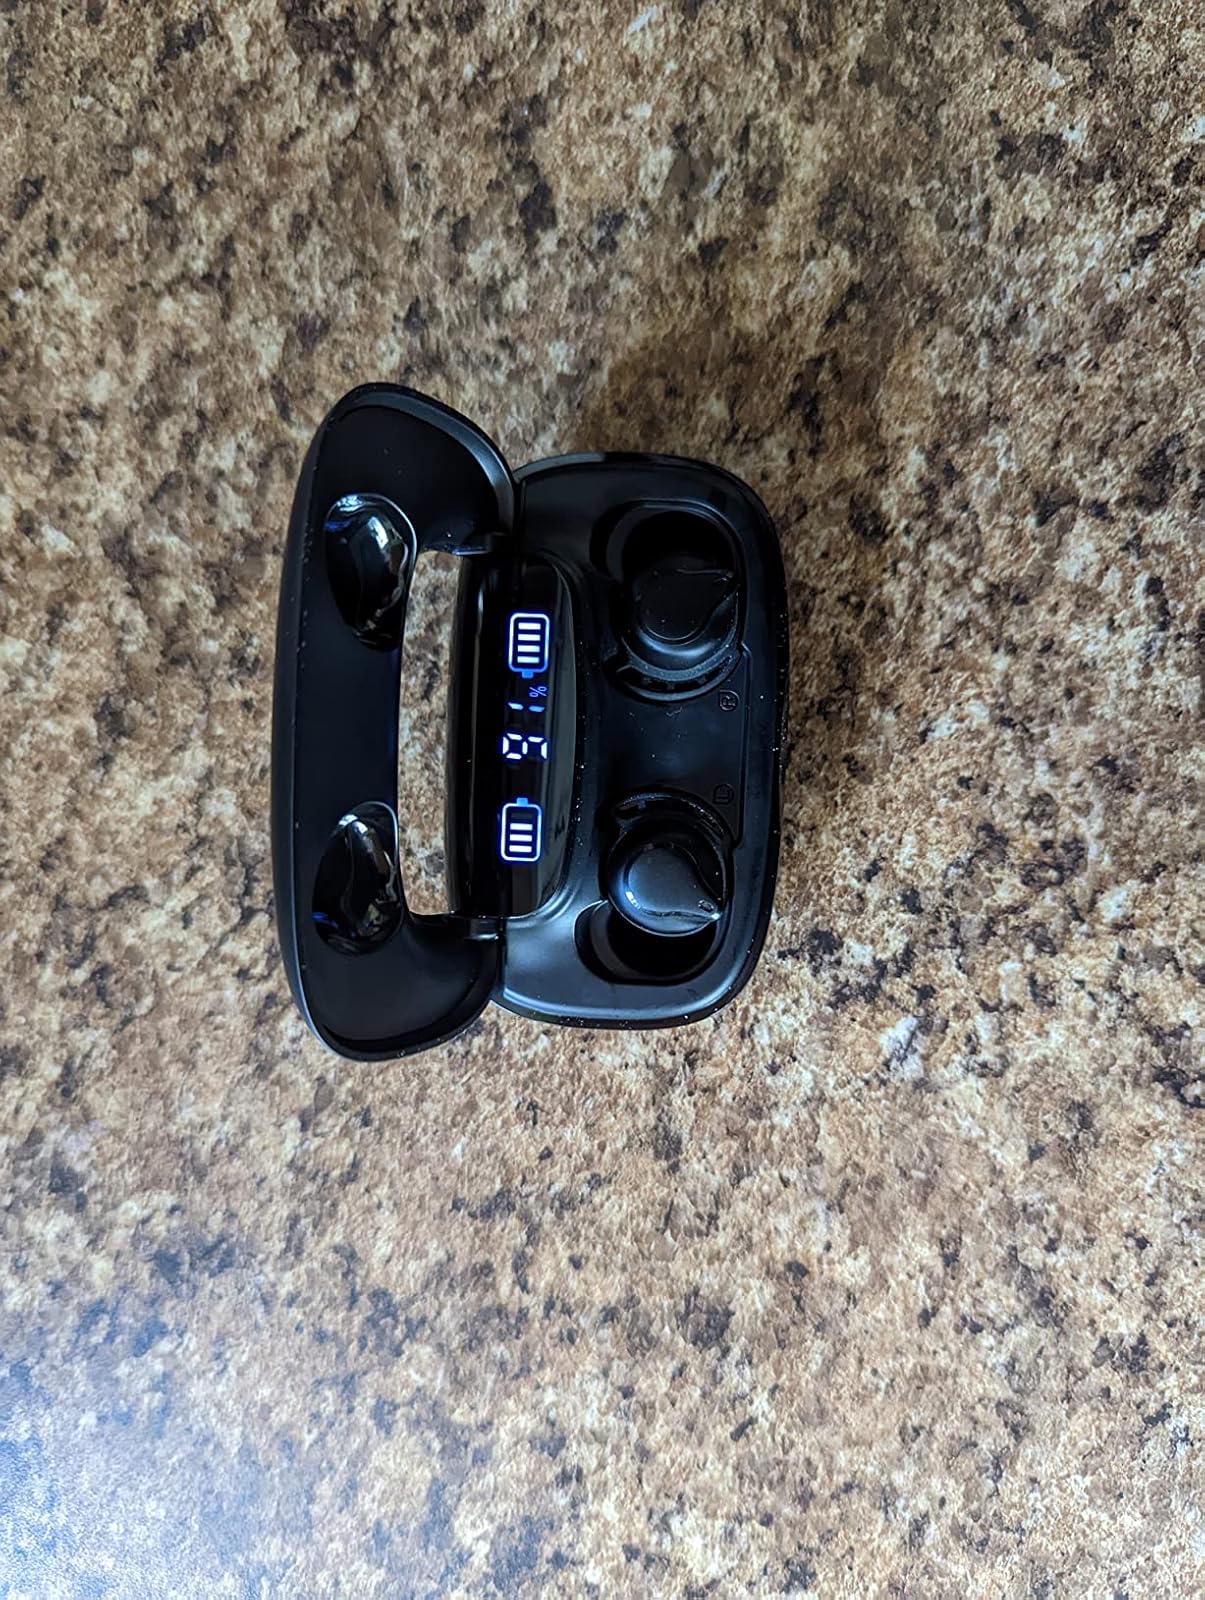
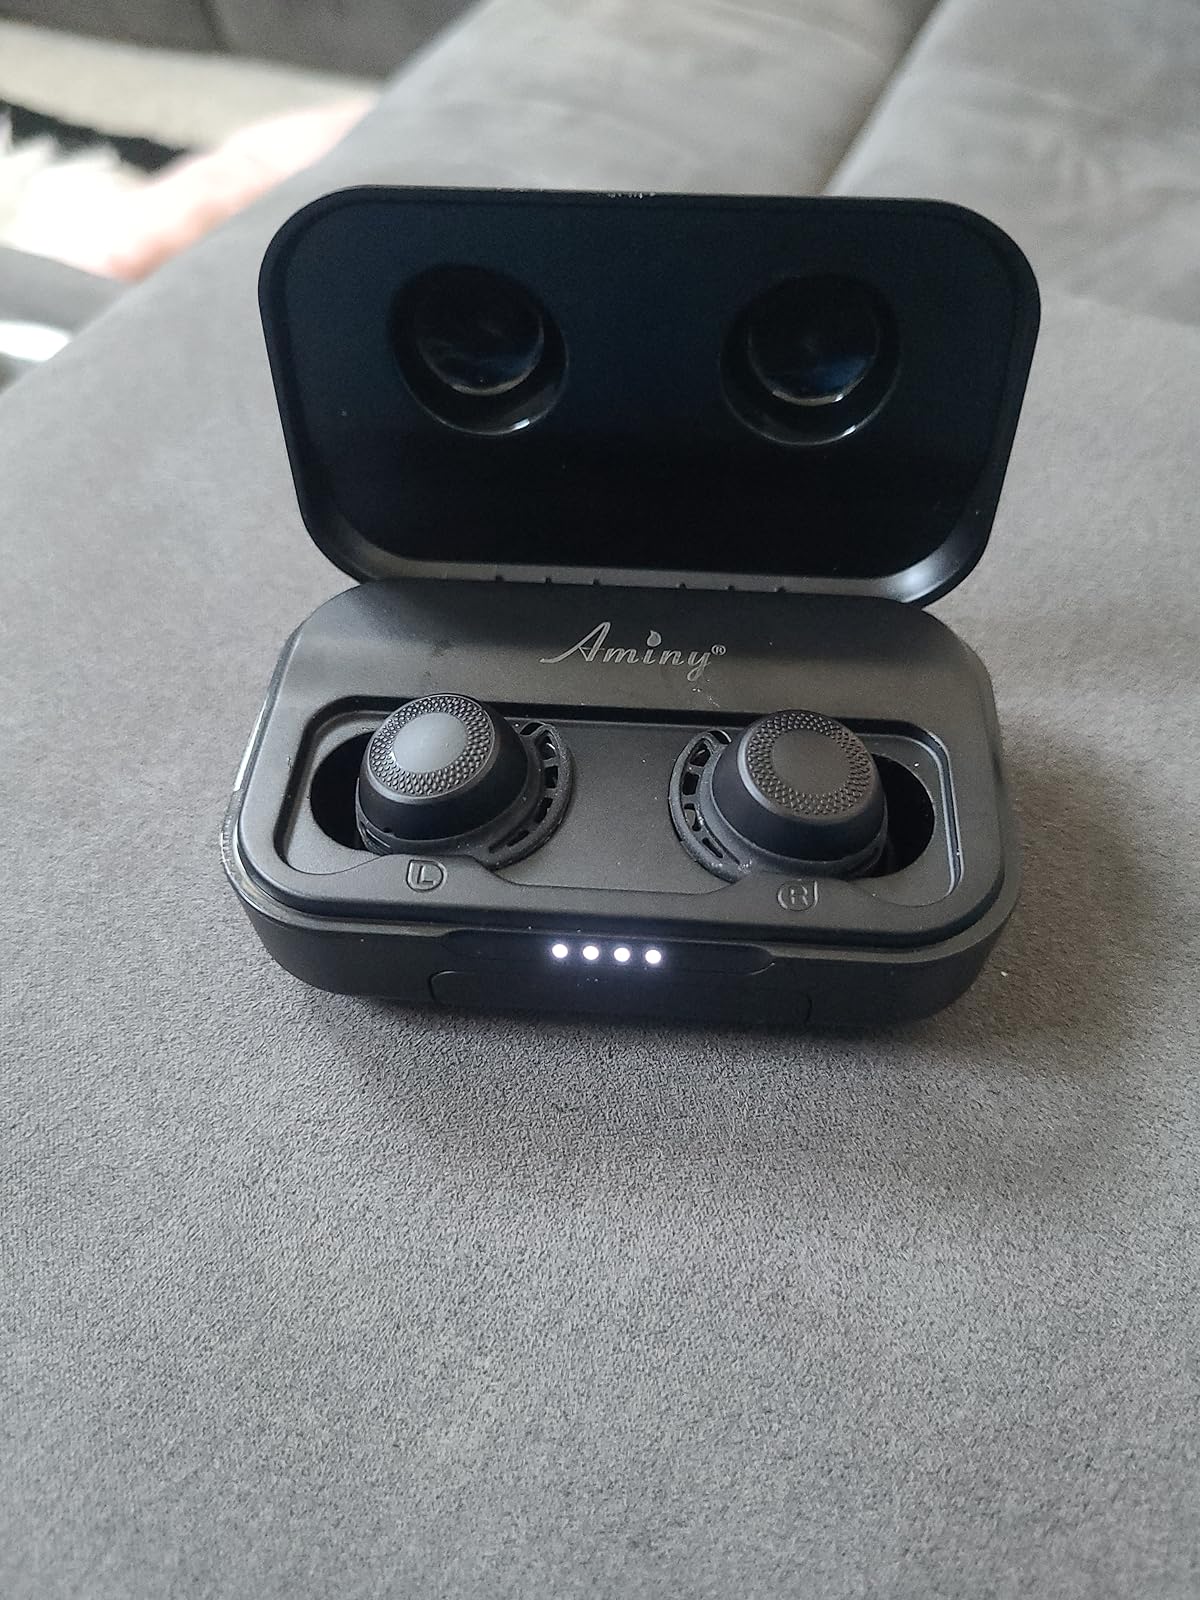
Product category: earbuds
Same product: no